Mid West Business Institute

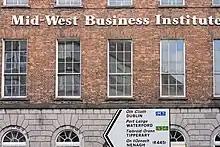
The Mid West Business Institute at the commercial buildings Limerick.

Originally located in Bruce House, when the MWBI moved to the Old Town Hall, Limerick, this was officially opened by Mr Des O’Malley T.D., the then Minister for Industry and Commerce, on 11 September 1992.